Fiesta Bowl

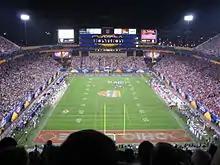
2006 Fiesta Bowl, the last Fiesta Bowl game in Sun Devil Stadium

In 2002, the Fiesta Bowl had the right to take the Pac-10 Conference Champion, should that team not reach the Rose Bowl, which served as the national championship game that season. Oregon failed to qualify for the championship game, and thus played Colorado in the Fiesta Bowl. A similar arrangement was made for the 2006 Fiesta Bowl. However, instead of gaining the Pac-10 Conference champion in addition to their usual tie-in with the Big 12, the Fiesta Bowl would have had a choice of the two teams. This turned out to be a moot point as both the Big 12 champion Texas and Pac-10 champion Southern California qualified for the National Championship Game (USC's participation has since been vacated).